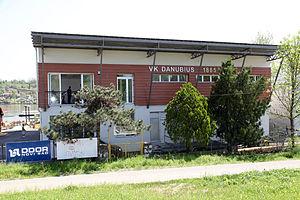
Liman est un quartier de Novi Sad, la capitale de la province autonome de Voïvodine, en Serbie.